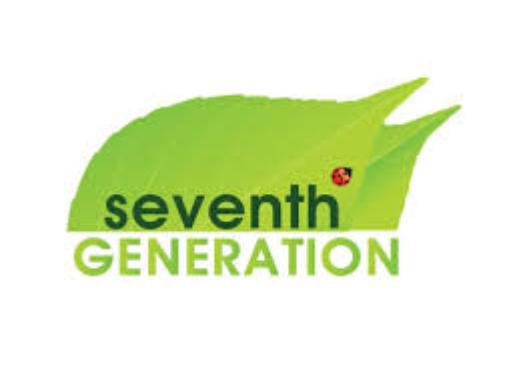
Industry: Necessities